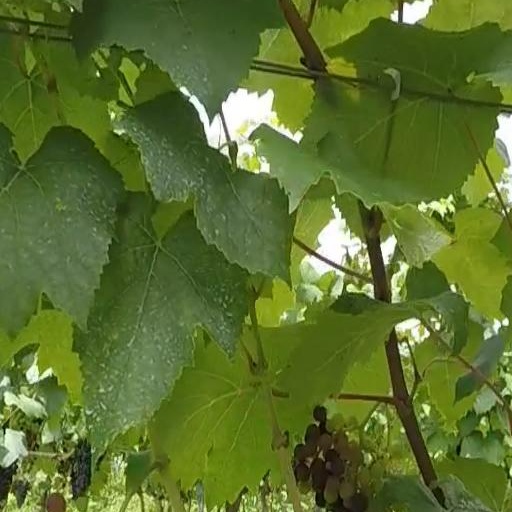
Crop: grape